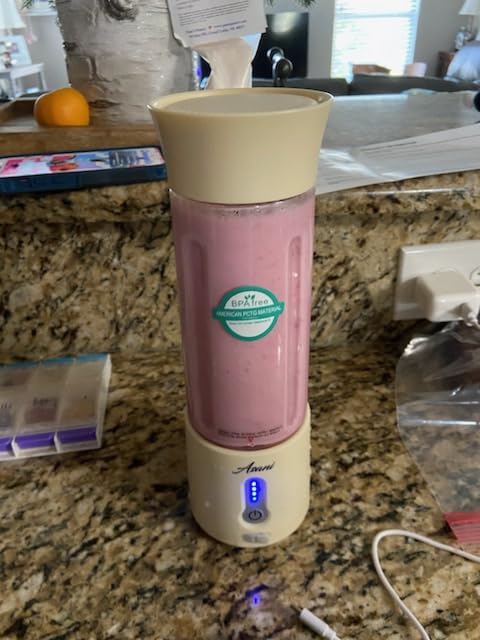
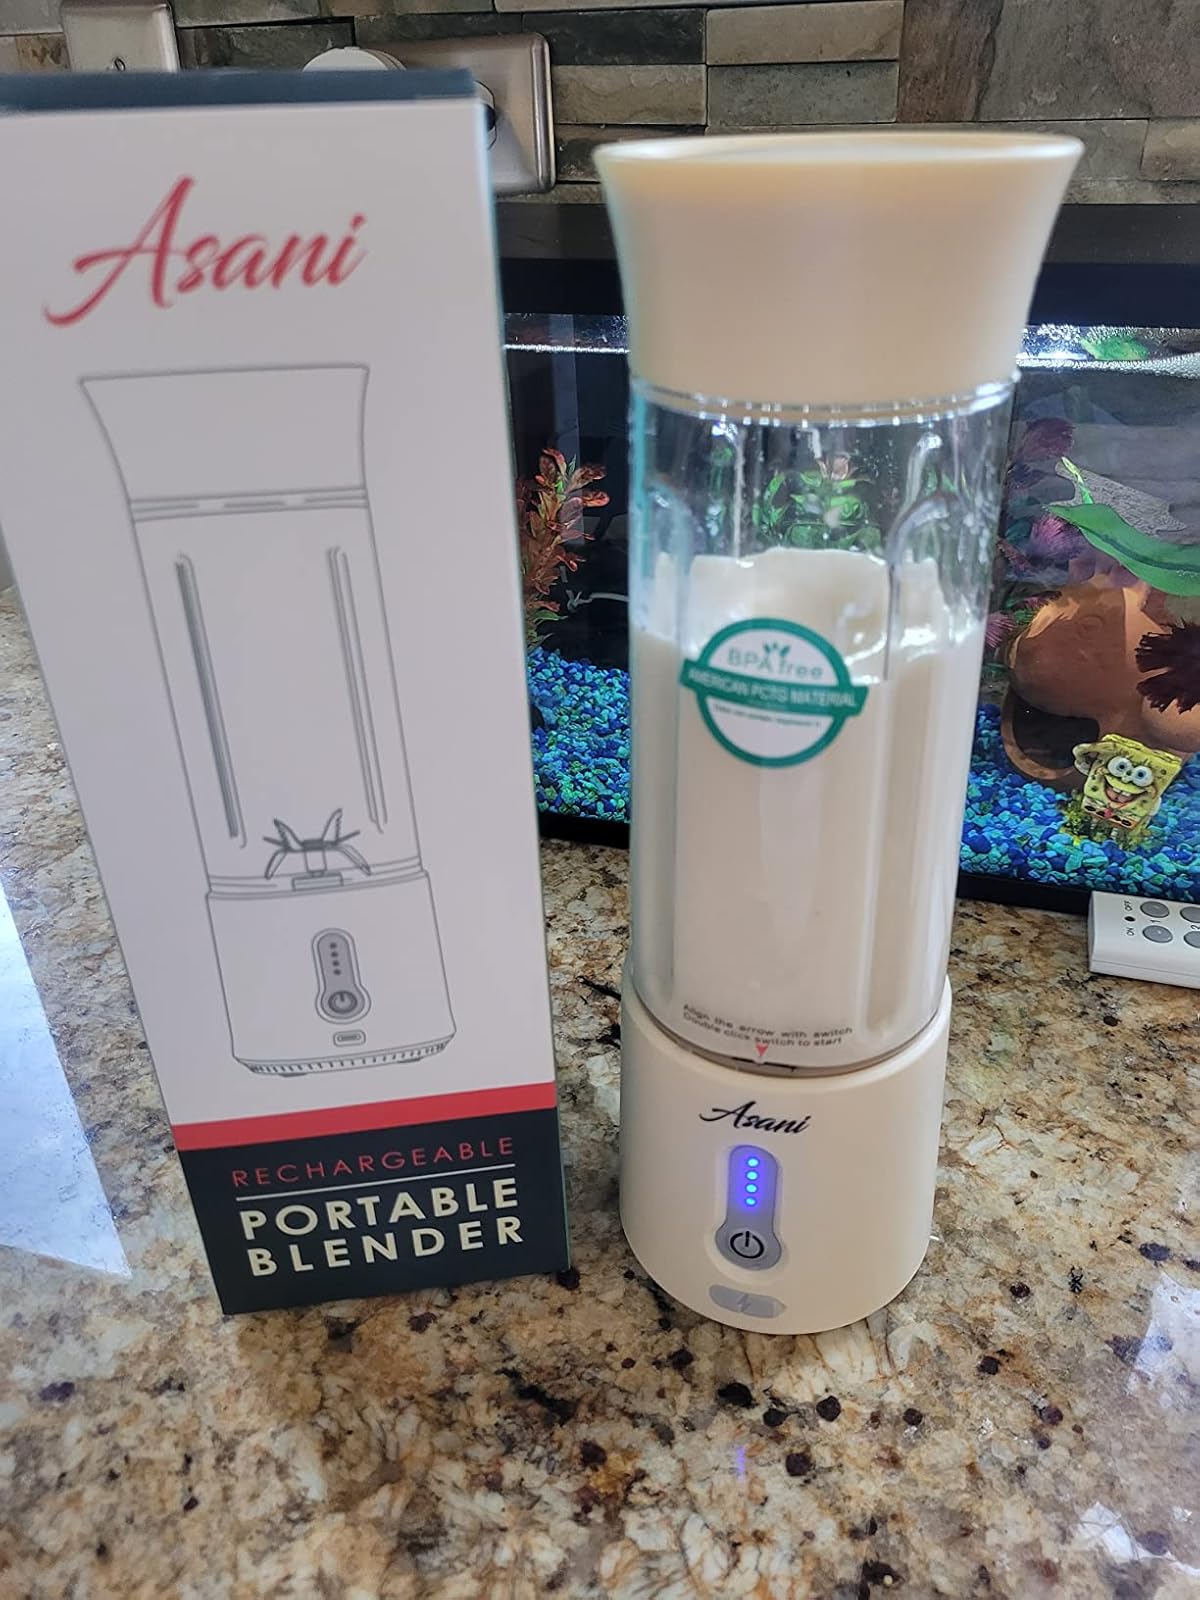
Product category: items_blender
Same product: yes